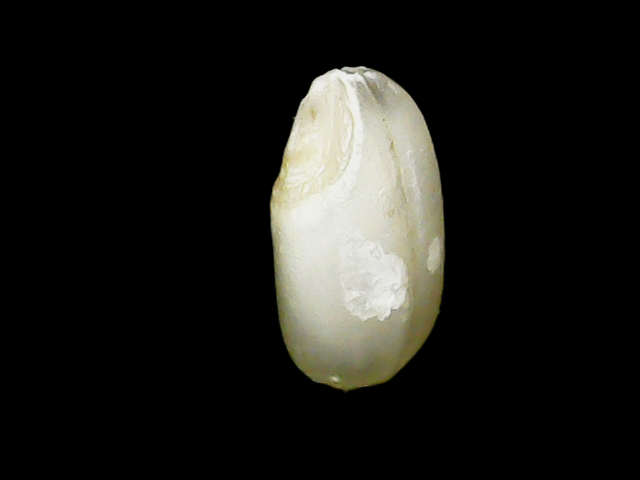
Rice variety: Binadhan8